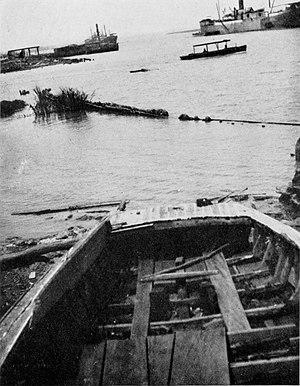
Le Clotilda est une goélette de deux mâts considérée comme le dernier navire négrier à avoir accosté aux États-Unis avec une cargaison de 110 captifs africains.